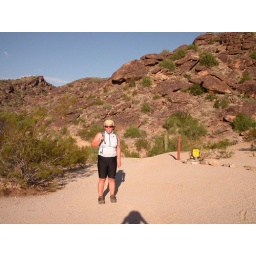
This is where I ride my mountain bike in Phoenix